Moëze

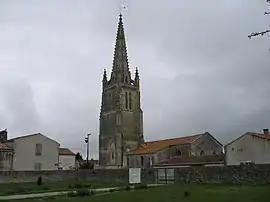
The church in Moëze

Moëze is a commune in the Charente-Maritime department in southwestern France.